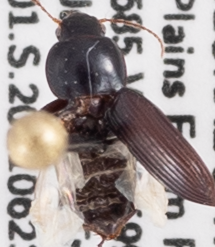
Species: Discoderus parallelus
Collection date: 2021-06-23
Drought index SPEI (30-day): -0.244
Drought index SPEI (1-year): -0.404
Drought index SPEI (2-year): -0.728